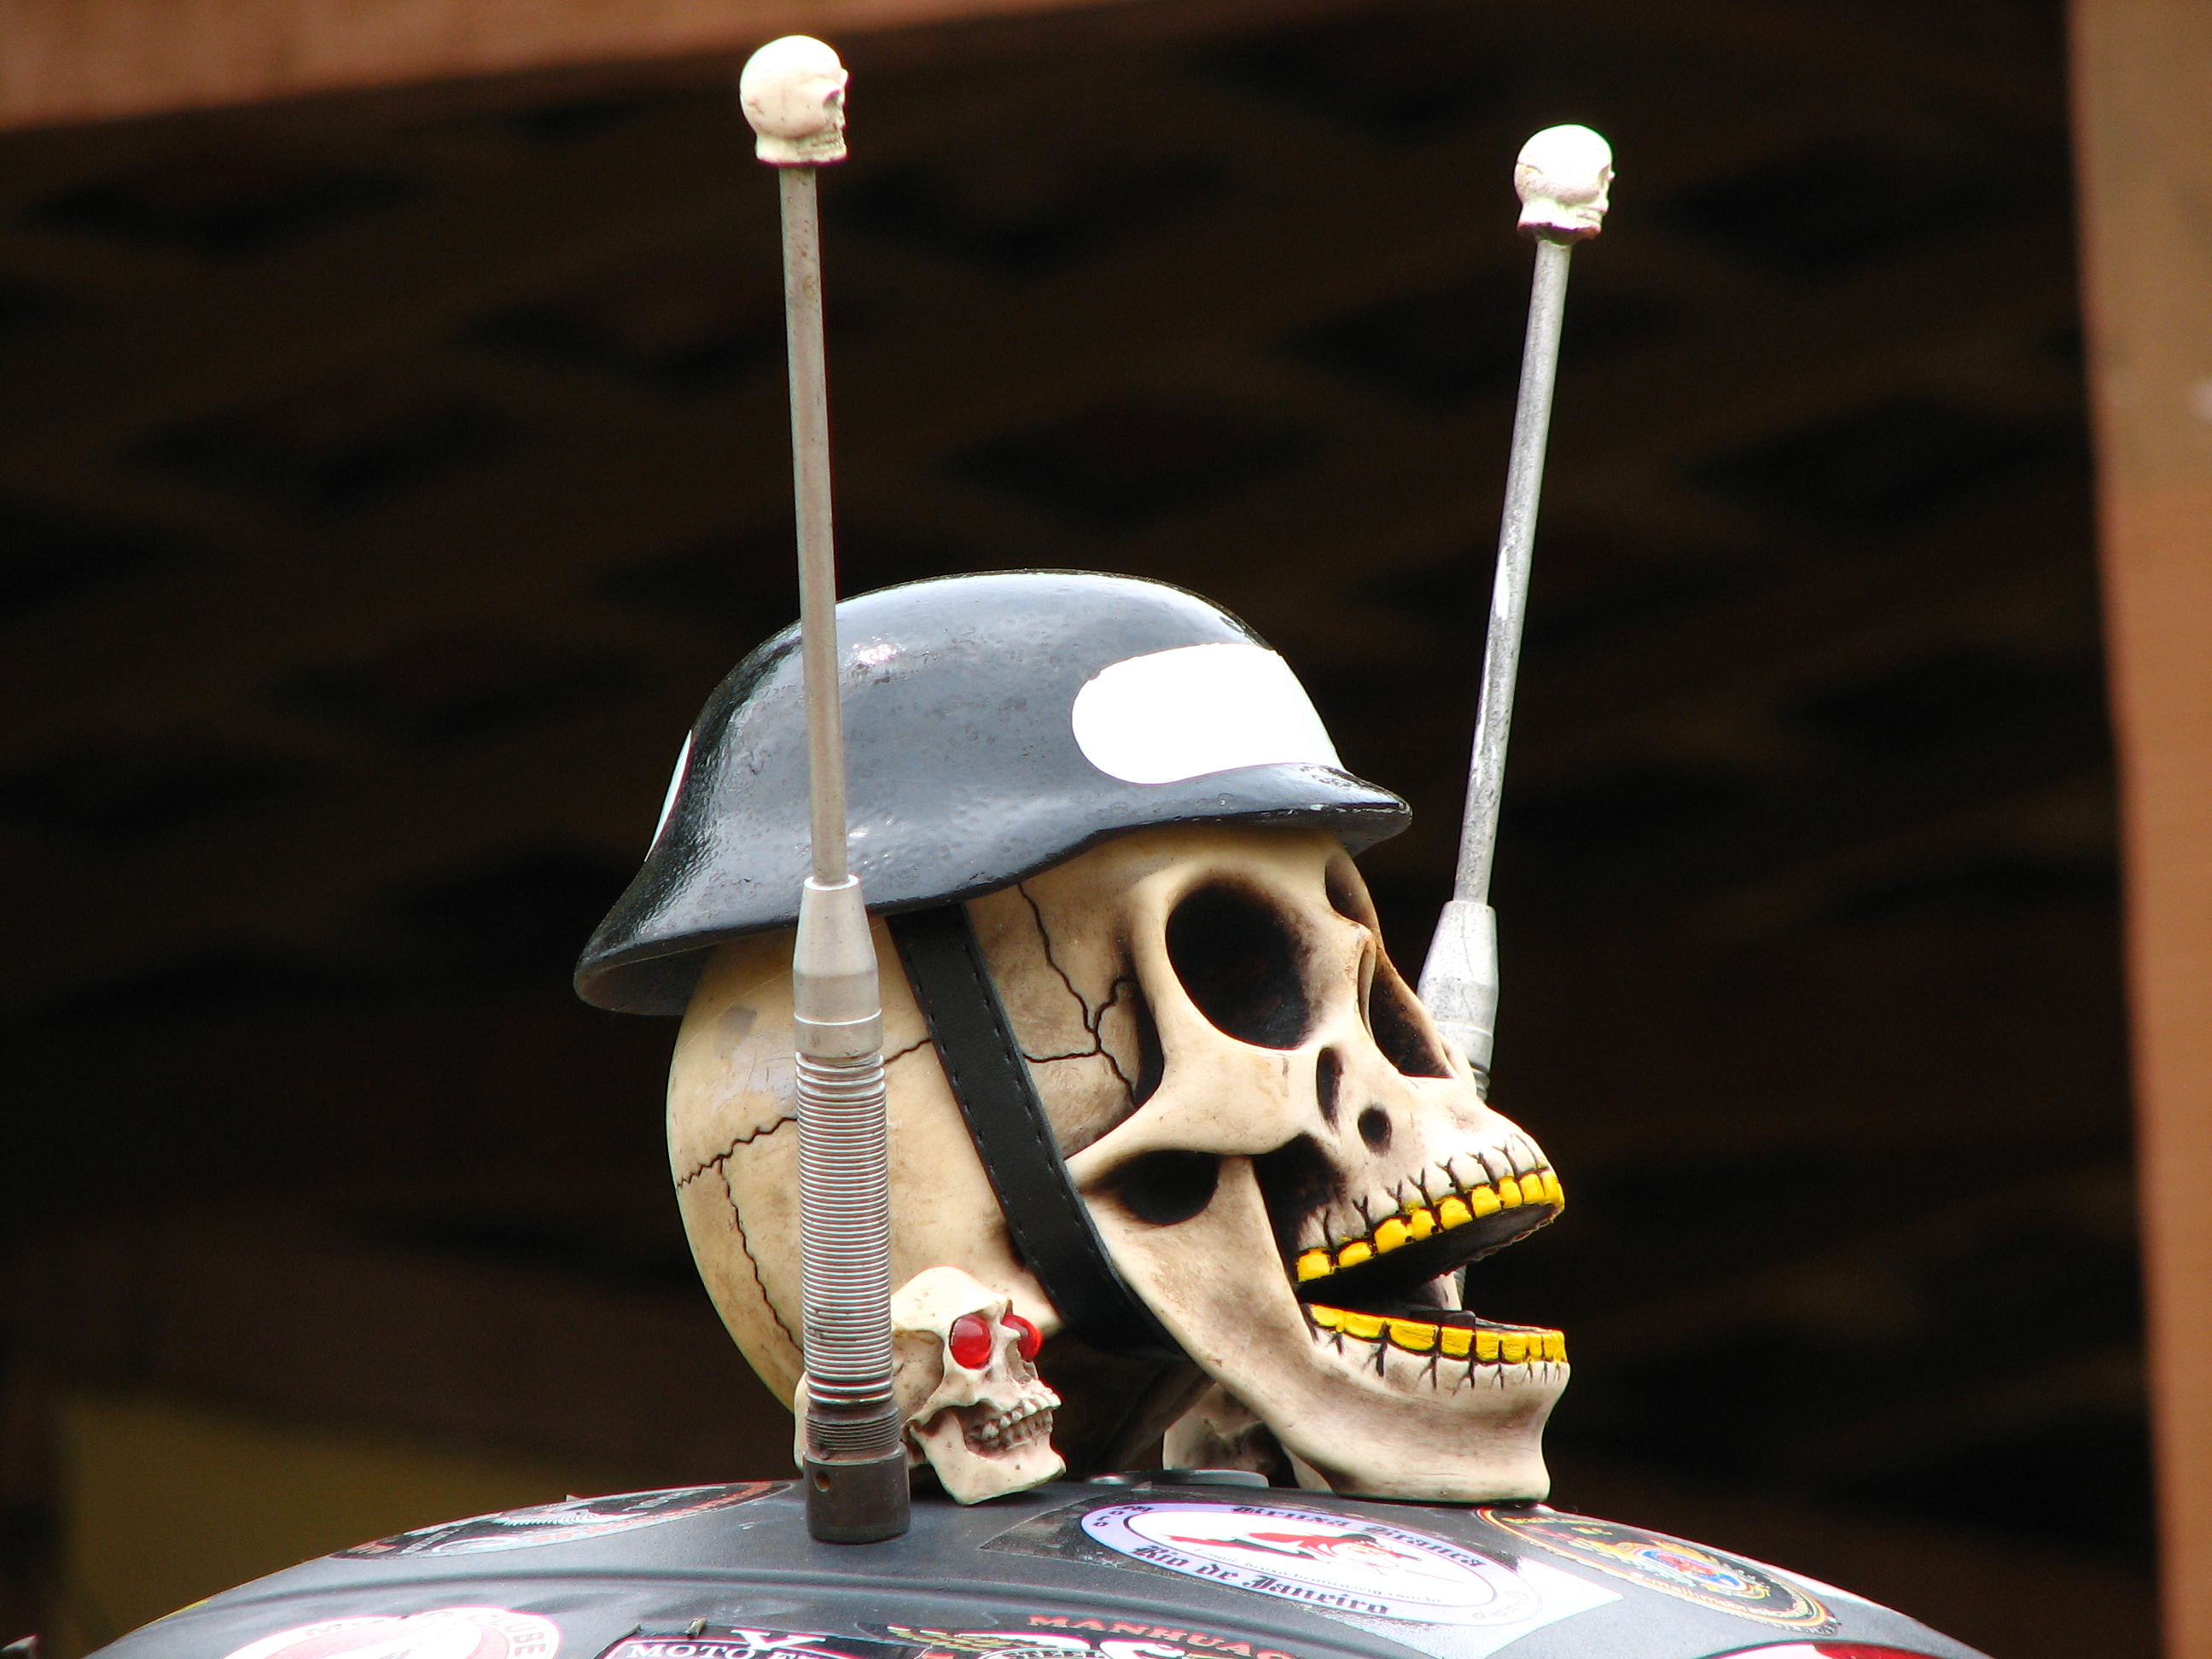
tricycle, motorcycle, skull, sculpture, helmet